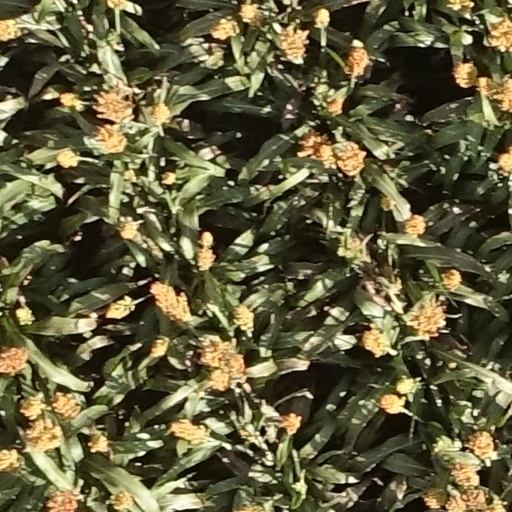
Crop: sorghum